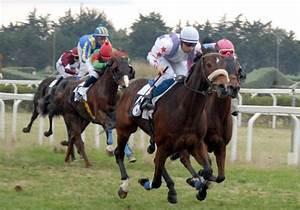
horse